Norwegian armed forces in exile

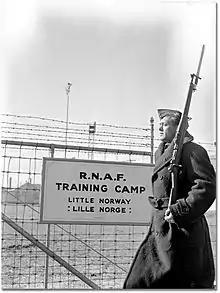
Guard at the Little Norway training camp in Toronto, Ontario, Canada

Unlike the navy and air force, the army was not able to easily escape, and almost all remained in Norway after the German invasion. Some of these men would form part of the Norwegian resistance forces during the rest of the war until Norway regained freedom in May 1945.